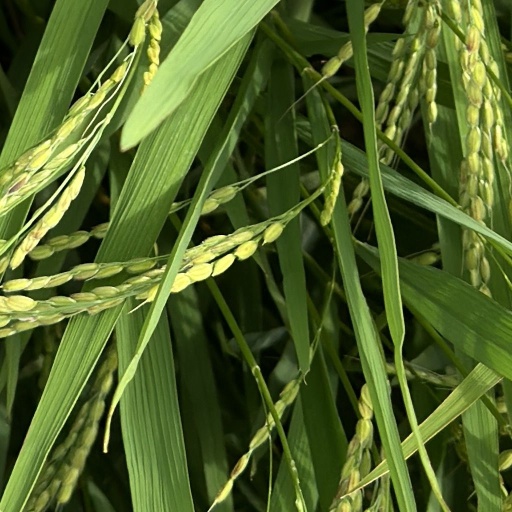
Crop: rice